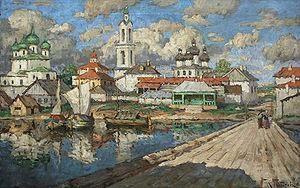
Constantin Ivanovitch Gorbatov, né le 17 mai 1876 à Stavropol et mort le 24 mai 1945 à Berlin, est un peintre post-impressionniste russe. Il signait ses tableaux à l'étranger C. Gorbatoff, selon la transcription de l'époque.